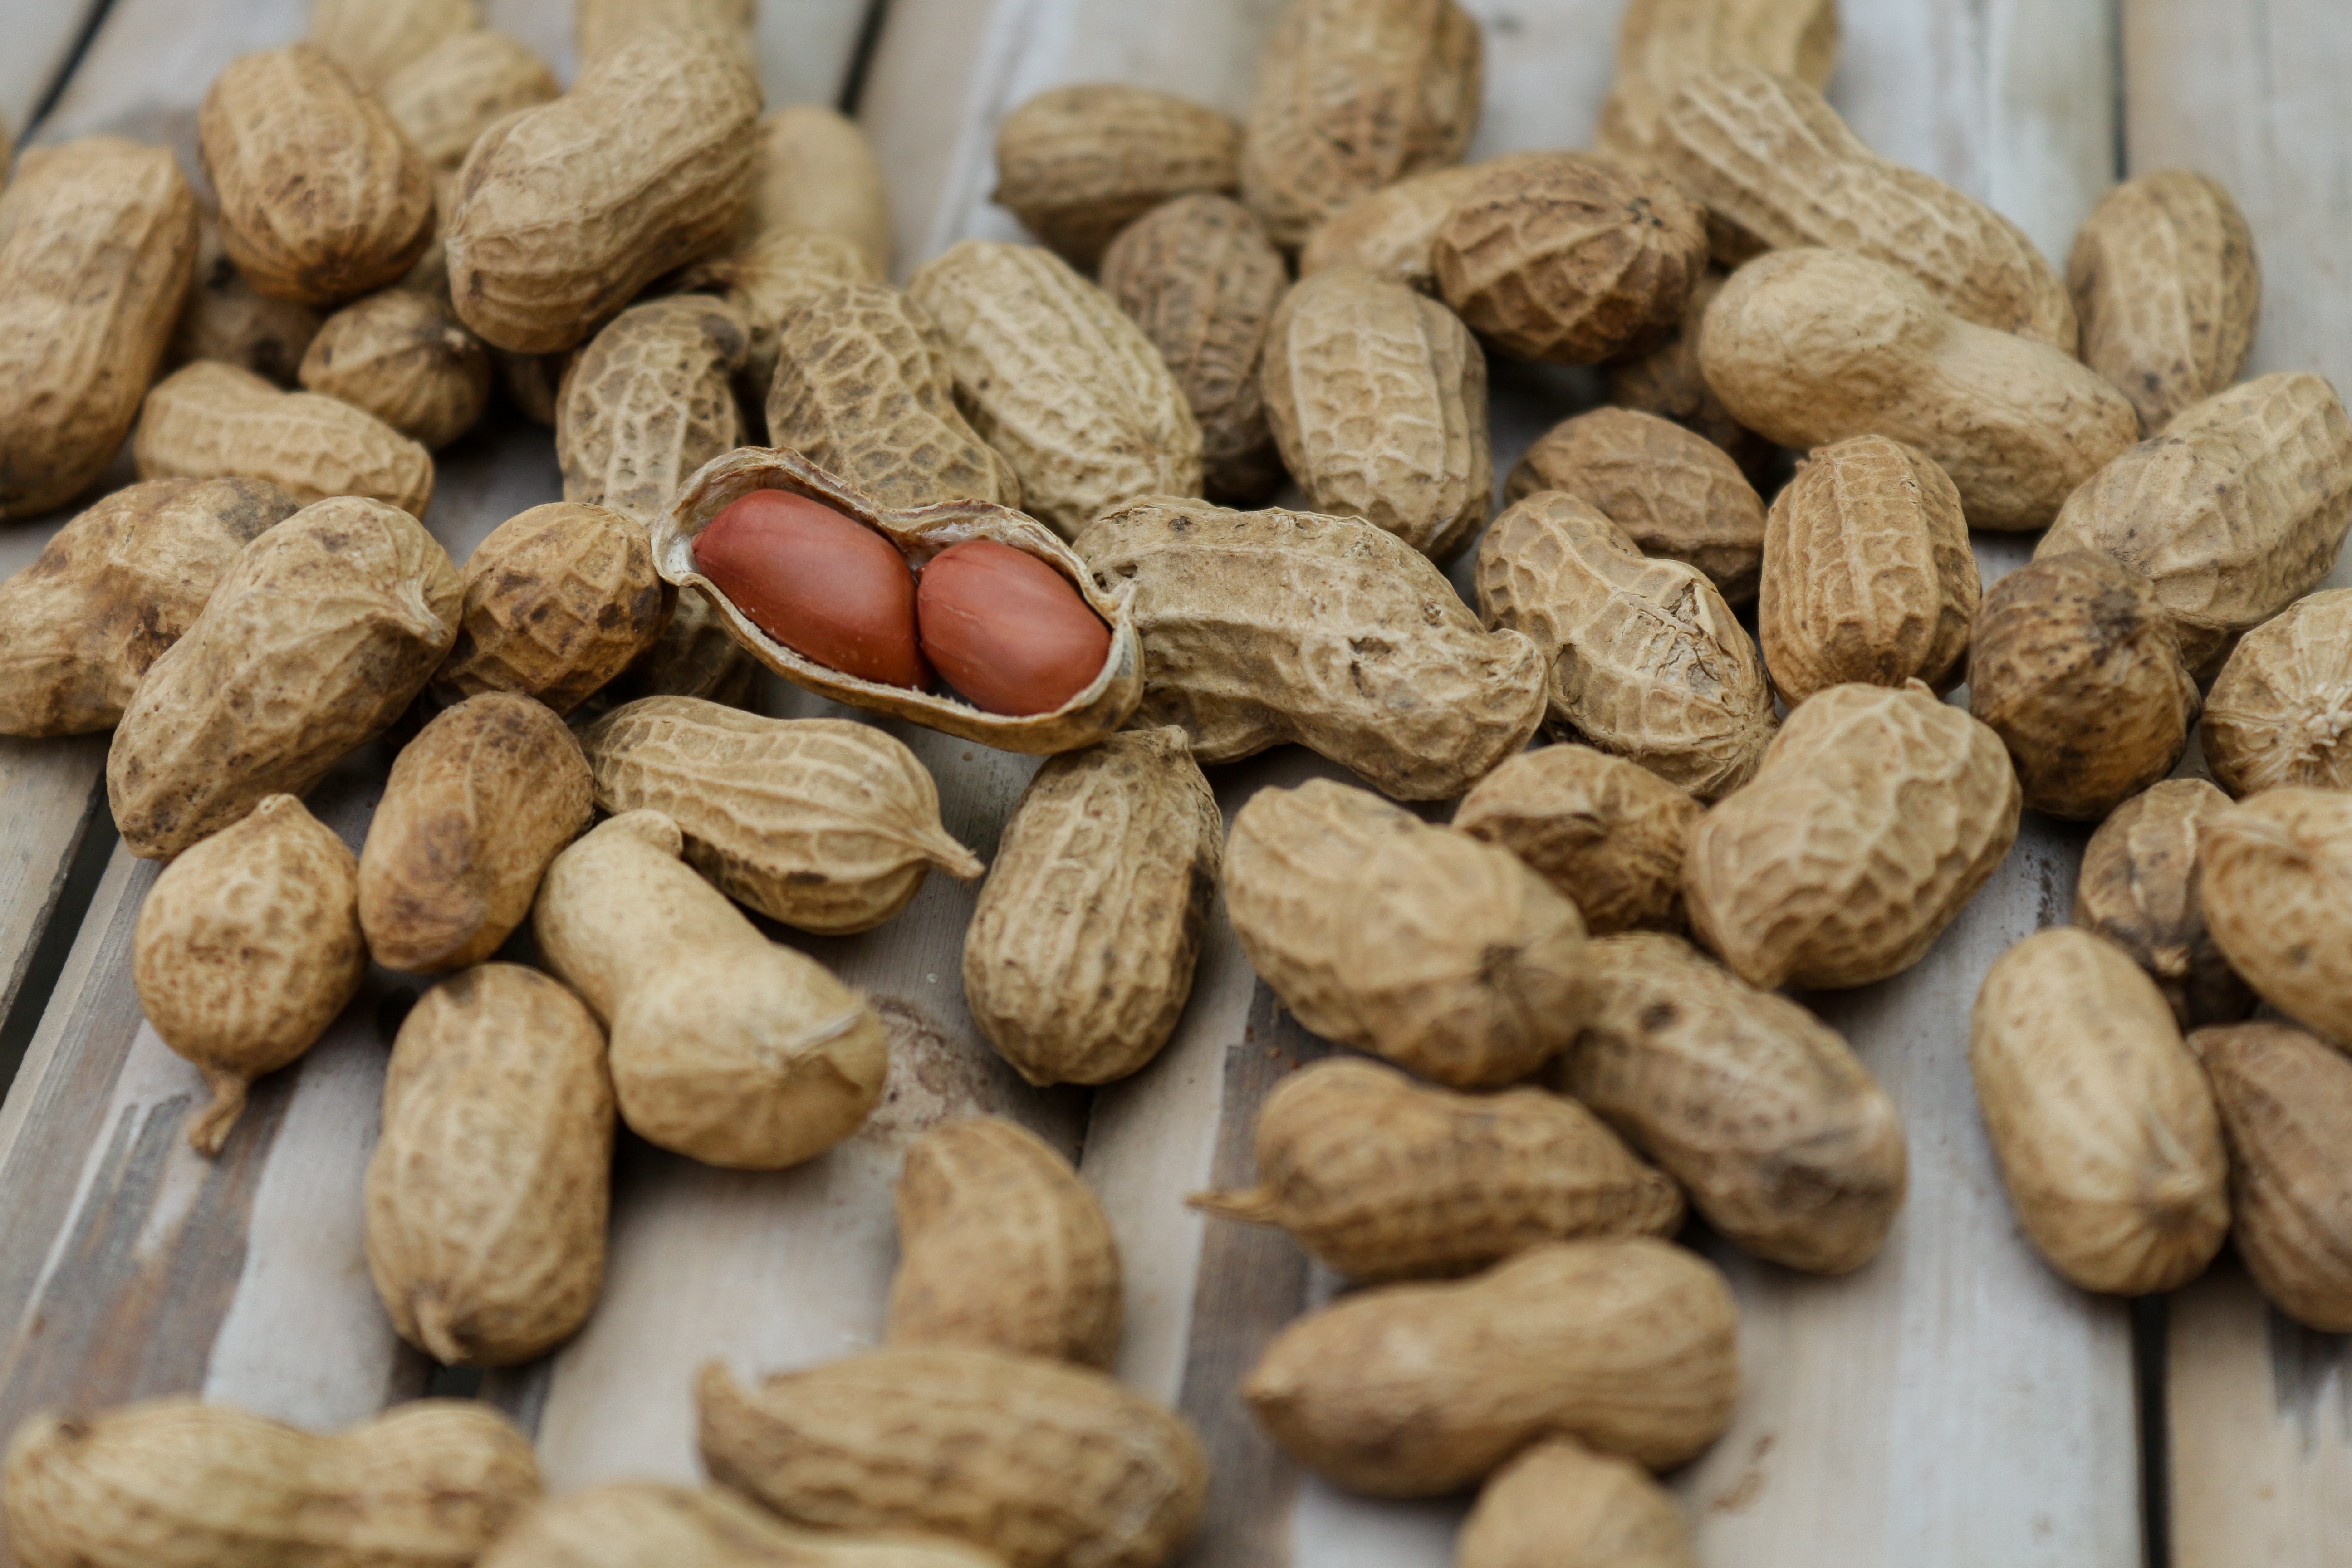
blur, plant, fruit, texture, dry, pattern, food, produce, macro, nut, healthy, snack, pod, health, shell, nutrition, hard, peanuts, diet, nutshell, peanut, legume, protein, flowering plant, land plant, nuts seeds